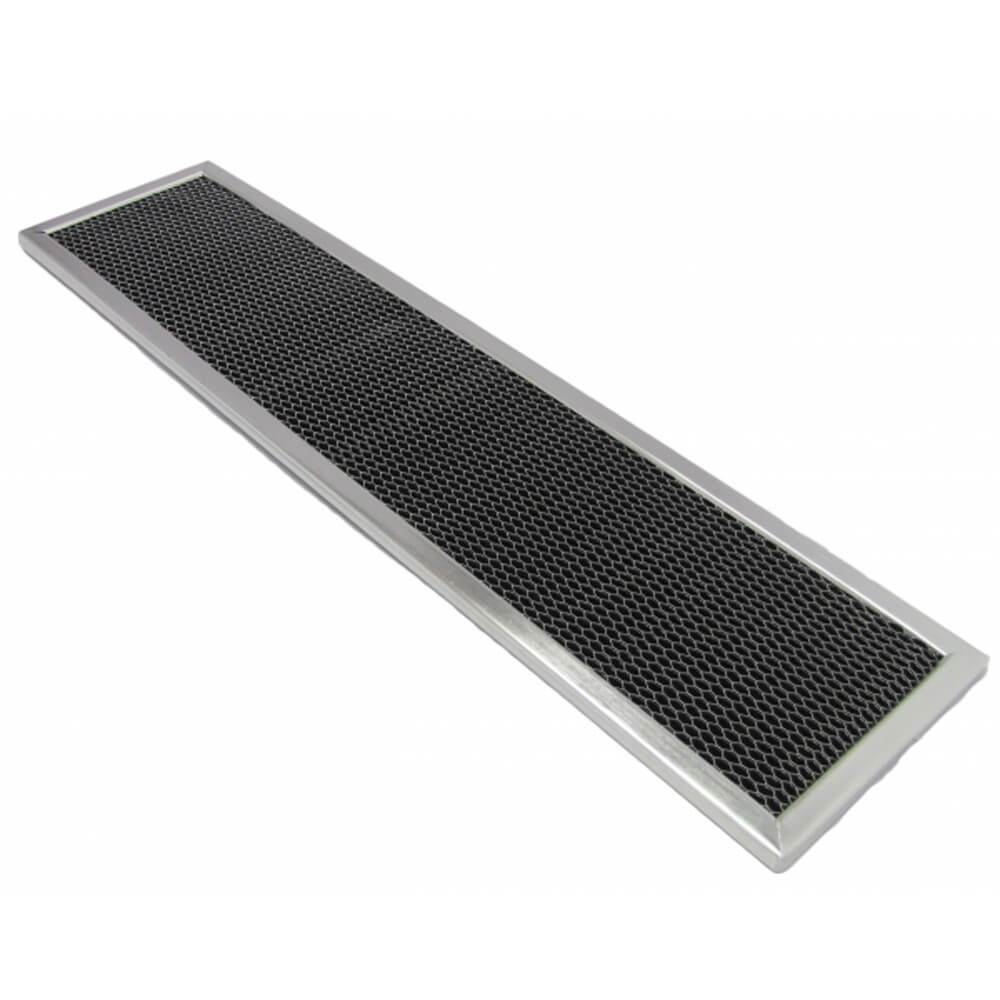
Carbon Pleated Postfilter
Package contains one filter change. Carbon postfilters to remove odours and gases. These filters should be installed in the small track closest to the furnace, on the air outflow side of the air cleaner cabinet. The filters should be spaced evenly from the back to the front of the cabinet, with gaps between the filters. By design, the filters will not fill the entire depth of the cabinet. Lifespan: 3 - 6 months
Brand: Luxaire
Category: Home & Garden > Household Appliance Accessories > Air Conditioner Accessories > Air Conditioner Filters